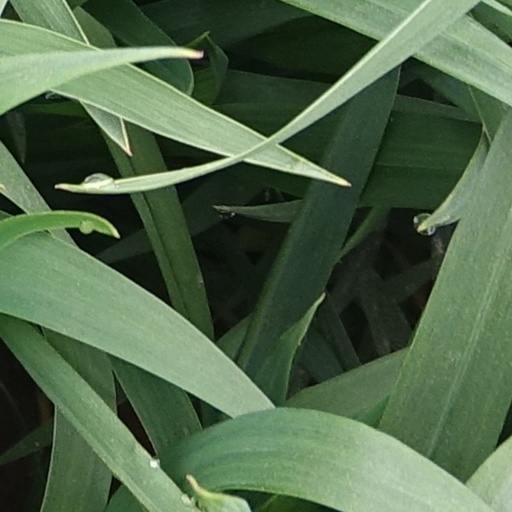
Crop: wheat